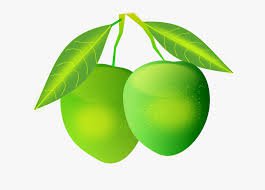
Label: Mango